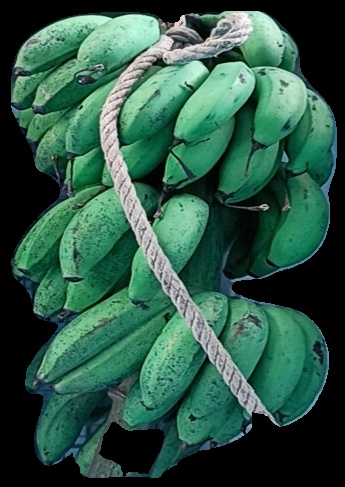
Variety: rasbale
Grade: grade2